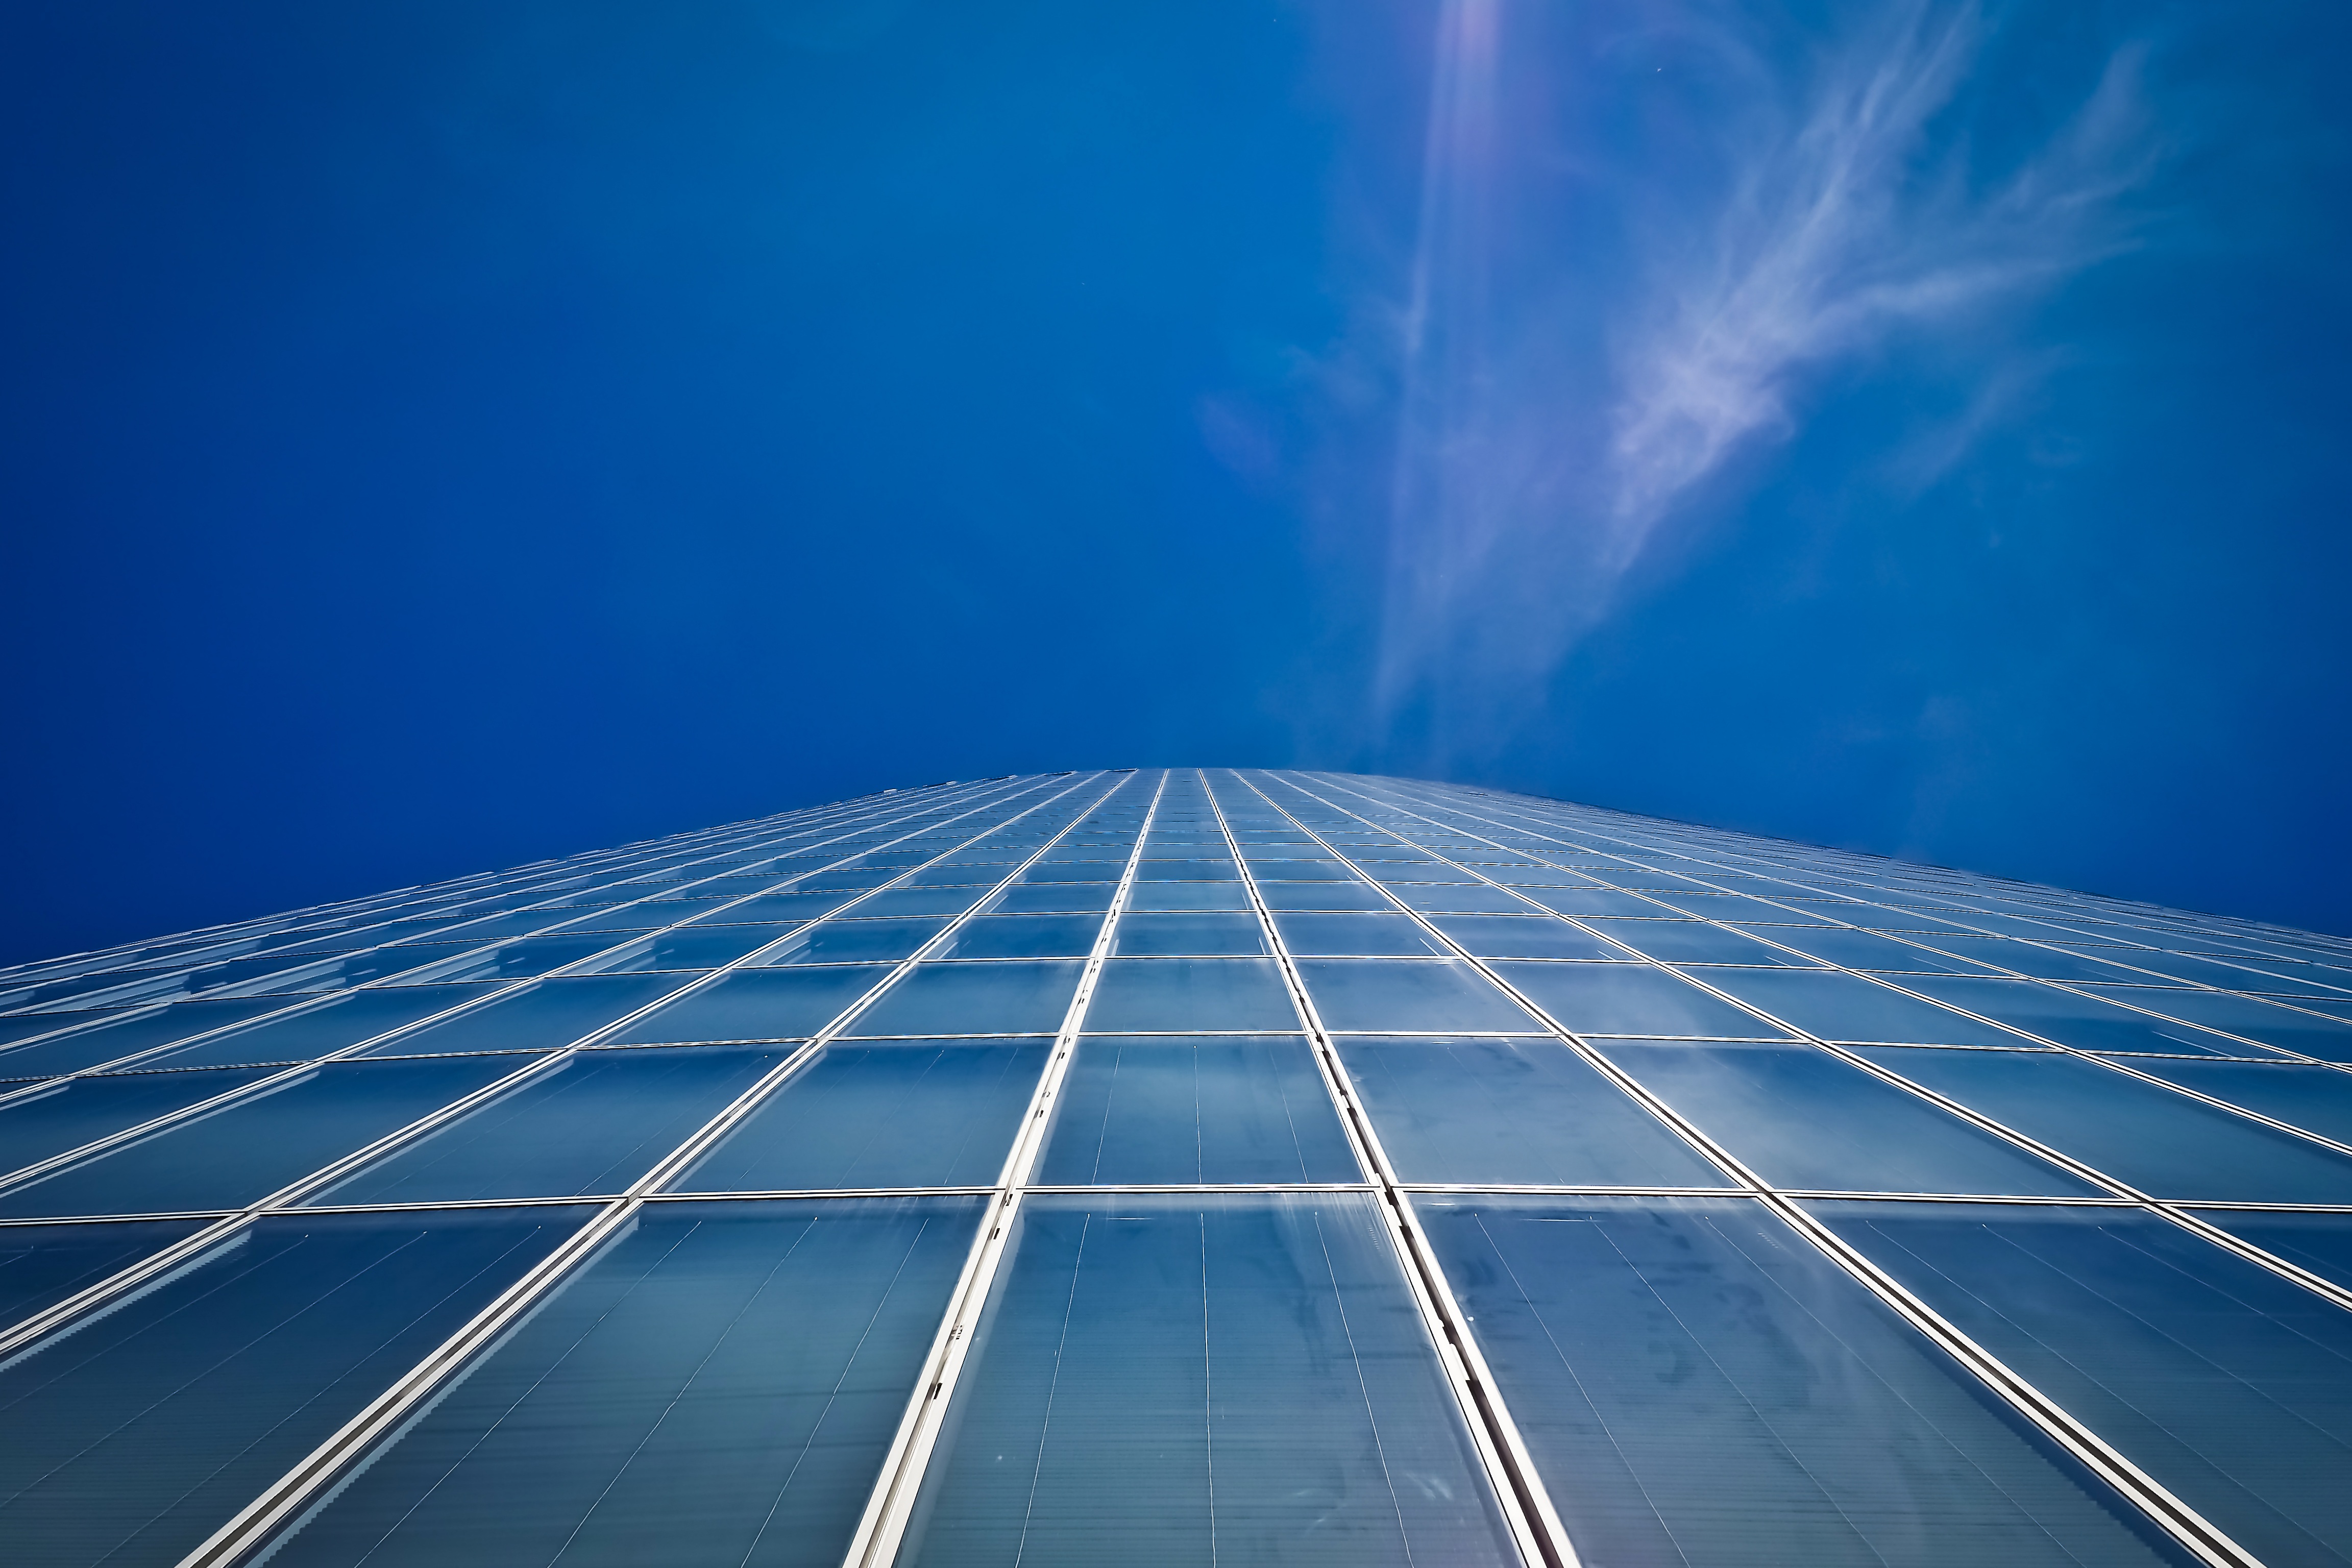
horizon, light, architecture, structure, sky, technology, skyline, sunlight, window, view, building, city, atmosphere, skyscraper, line, reflection, high, facade, blue, electricity, modern, energy, skyscrapers, big city, glass front, housewife, glass facades, dusseldorf, cable stayed bridge, atmosphere of earth